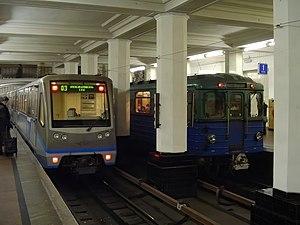
Les rames 81-740/81-741 sont des rames de métro construites par Metrowagonmash depuis 2003. En 2016, elles constituent 33 % du matériel roulant du métro de Moscou, 63 % du matériel roulant du métro de Kazan et 77 % du matériel roulant du métro de Sofia.
Le métro de Moscou est le principal système de transport en commun de la capitale russe Moscou. Composé de quatorze lignes d'une longueur totale de 365 km et comprenant 232 stations il transporte en moyenne 6,25 millions de passagers par jour ce qui en fait le métro le plus fréquenté d'Europe.